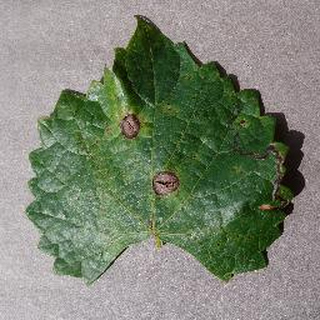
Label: grape_black_rot